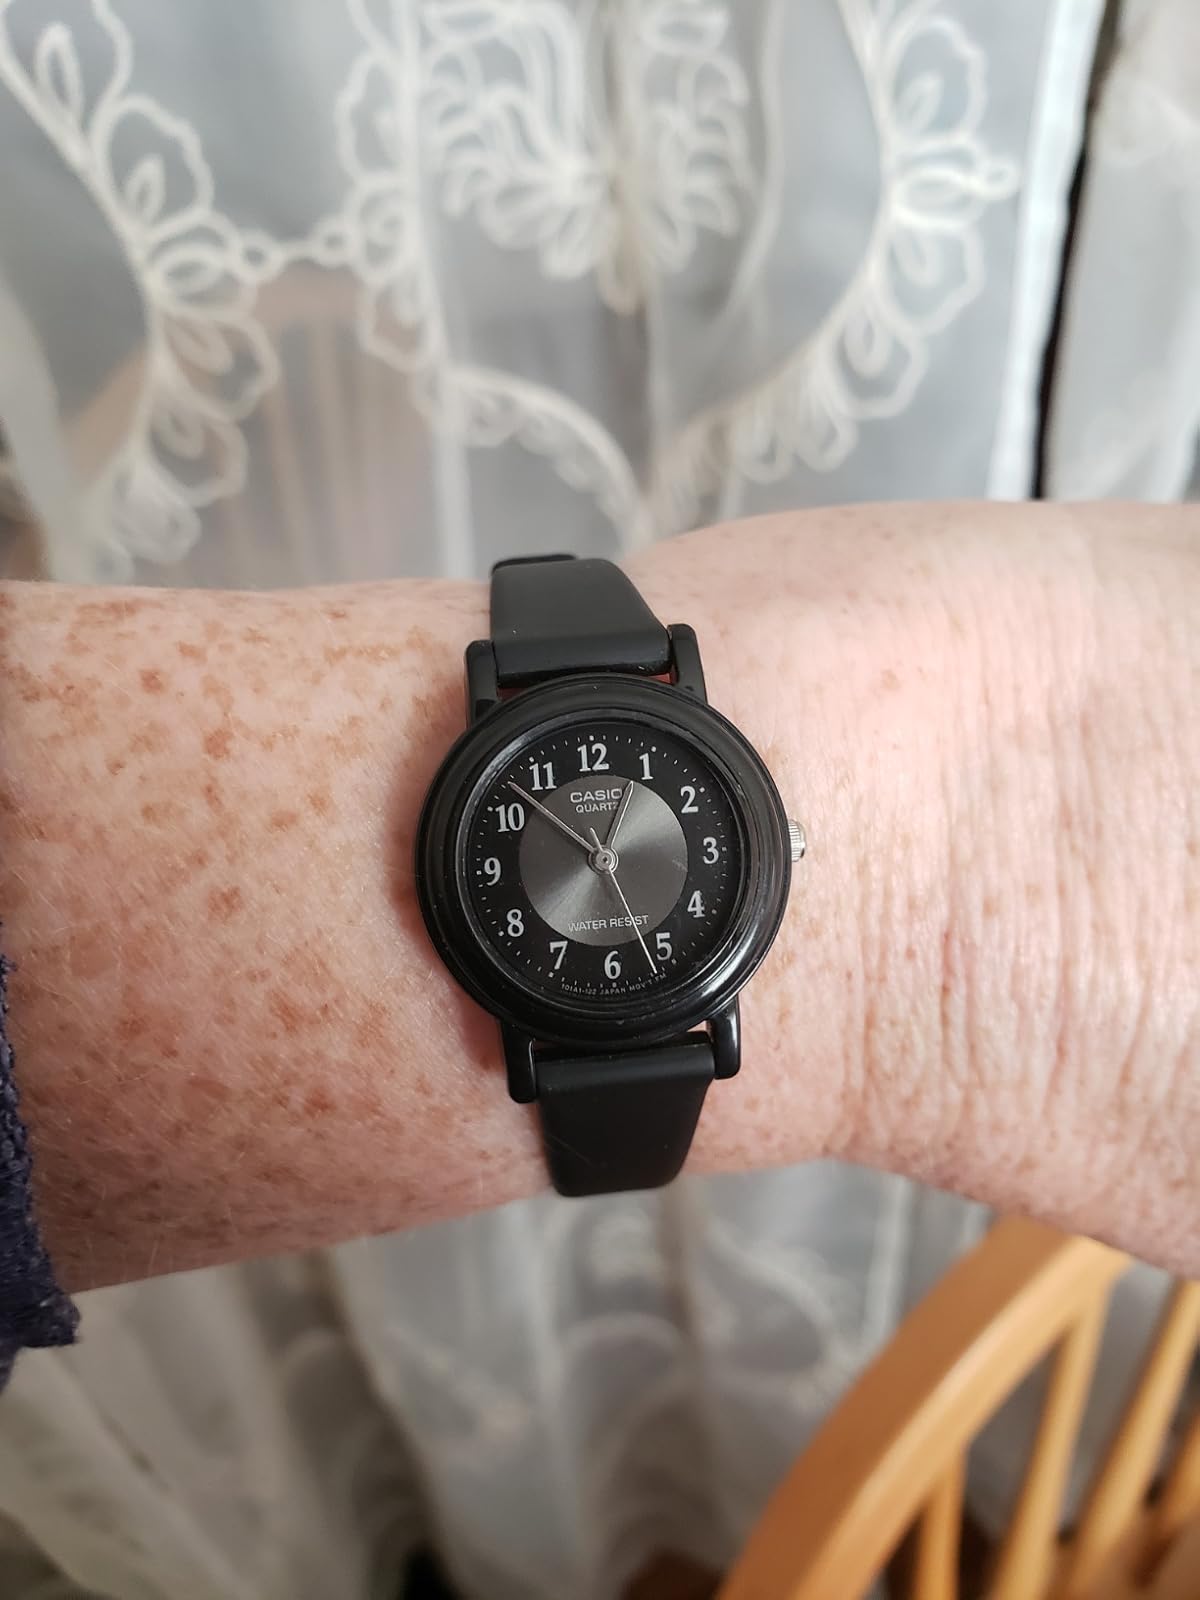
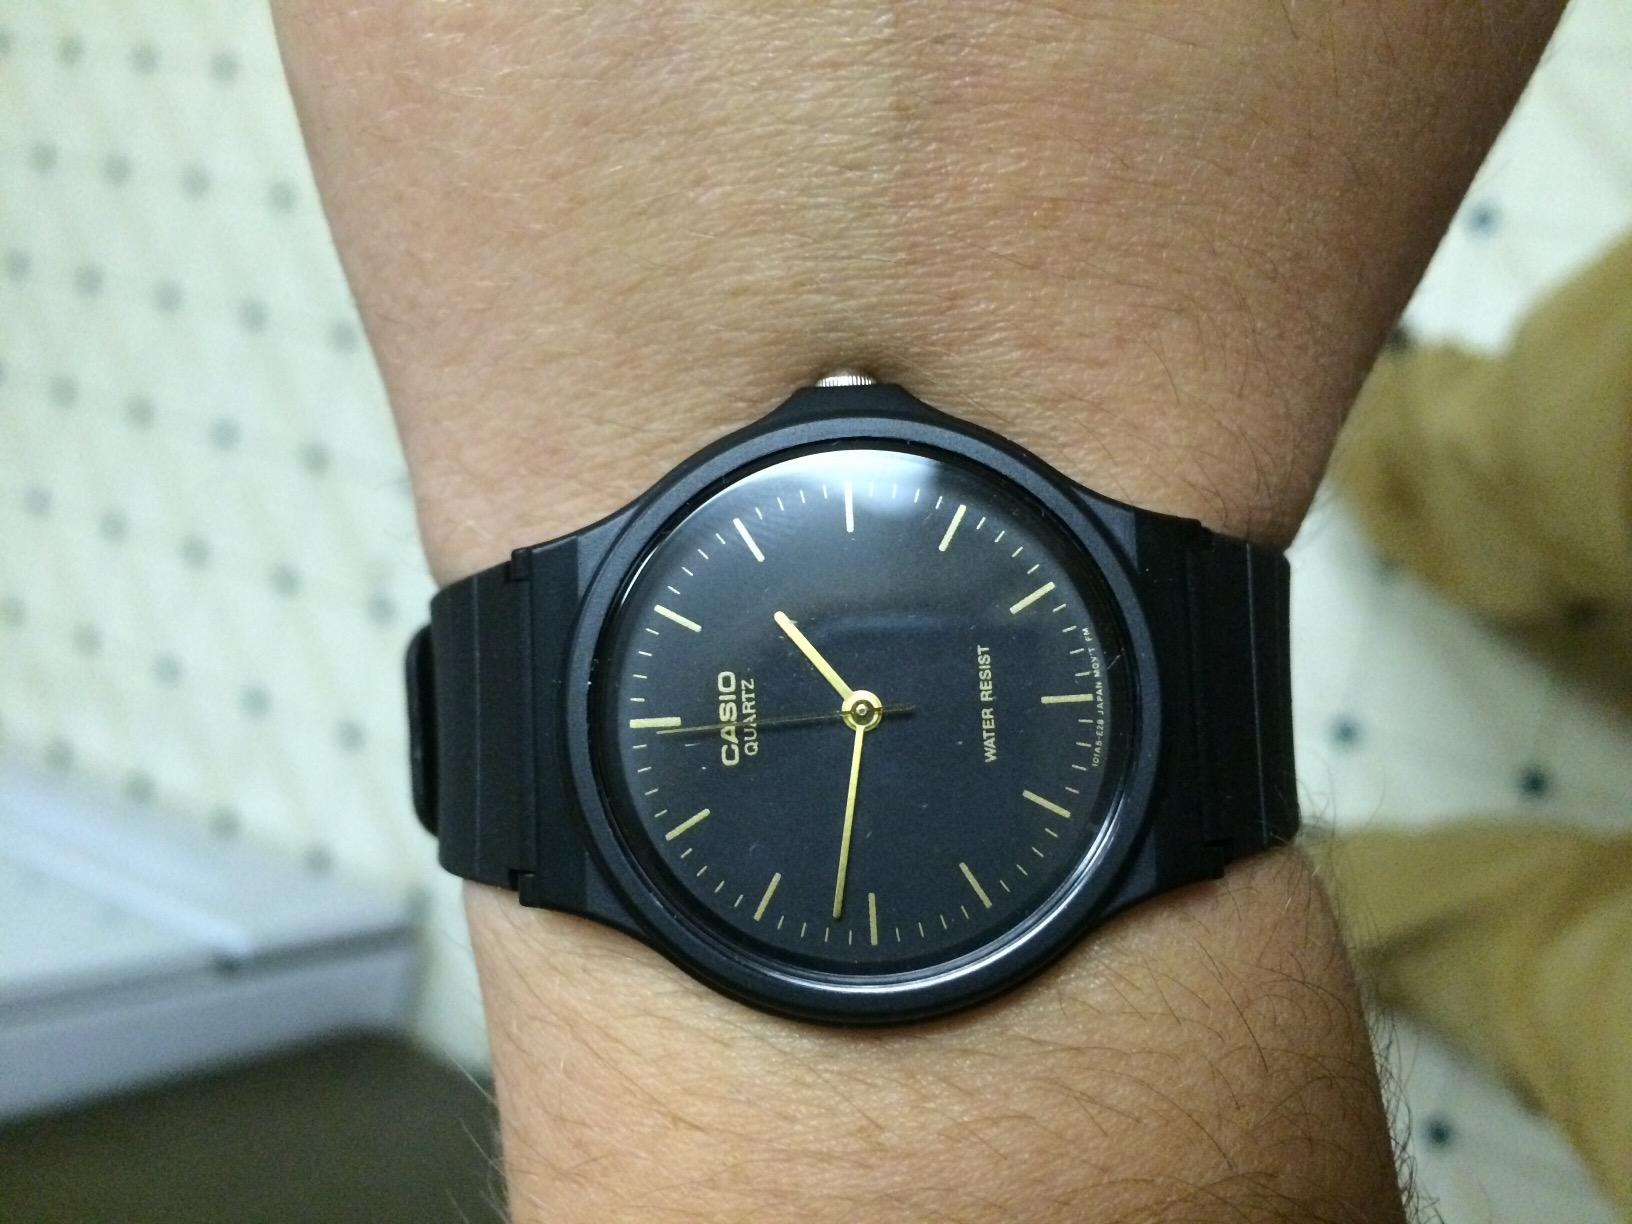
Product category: accessories_watch
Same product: no